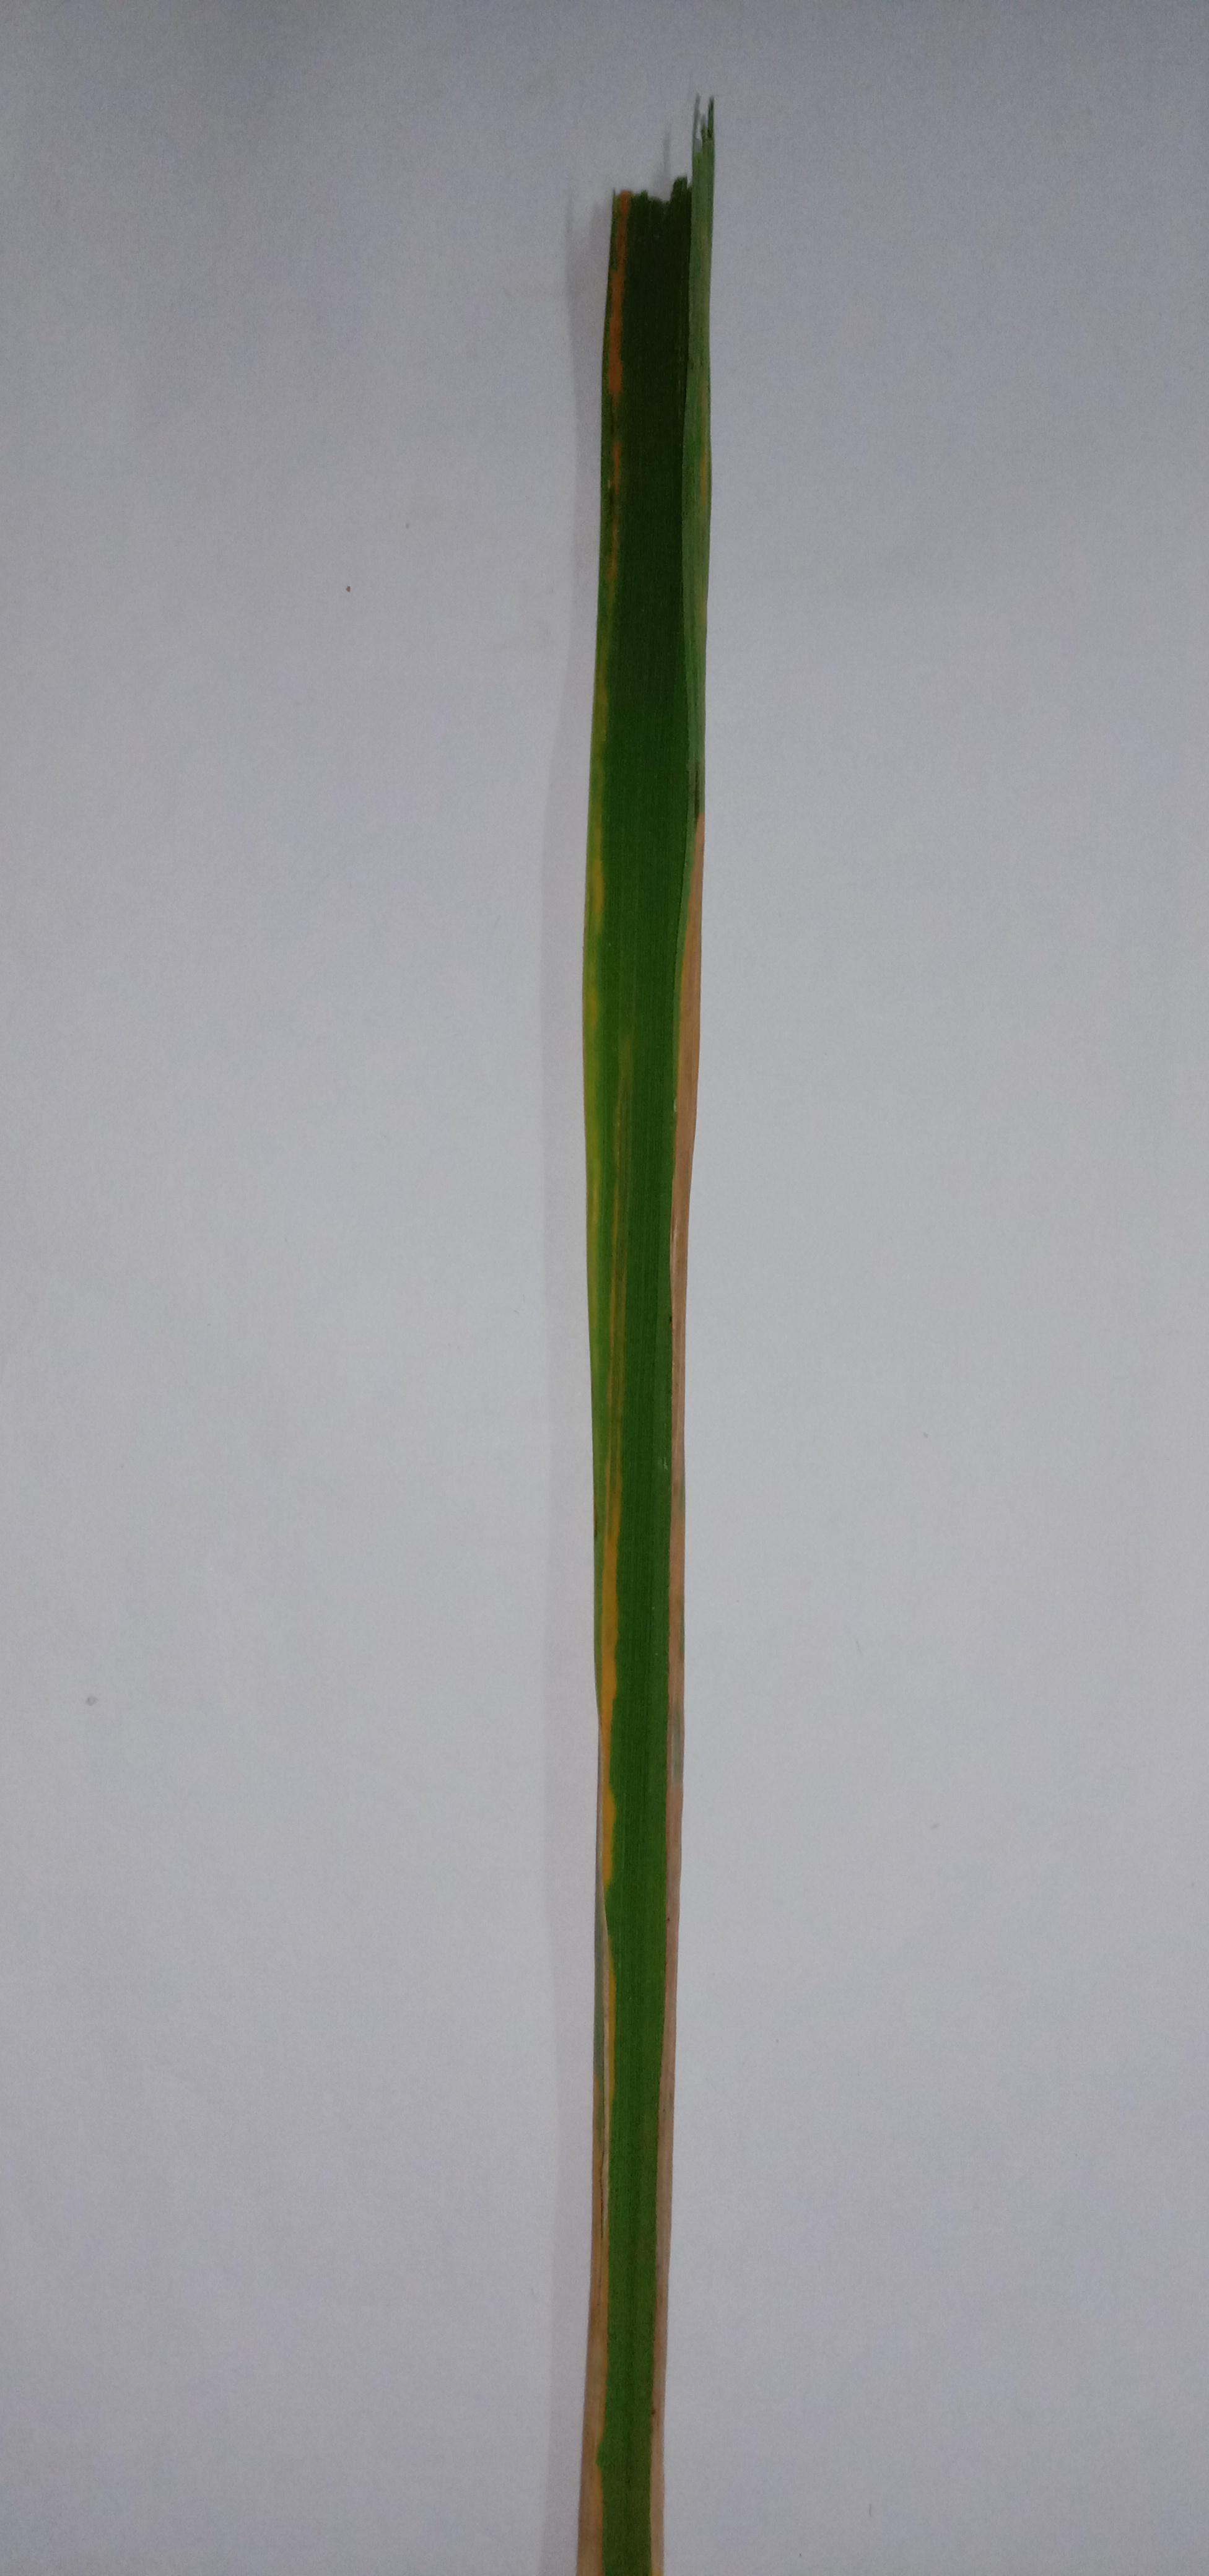
Label: Rice___Leaf_Blast